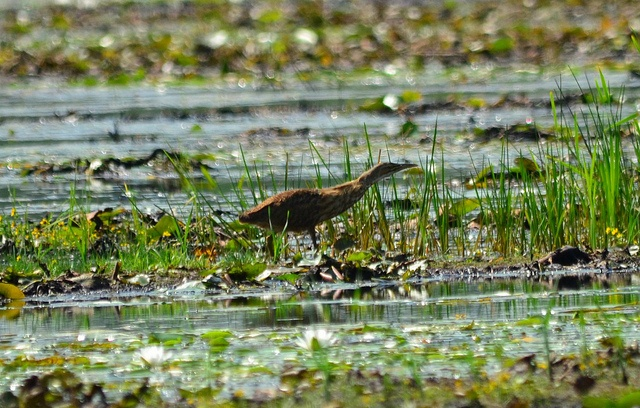
A bird is standing in a grassy swamp
A bird walking in the grass in a wet swampy area.
A bird amongst water and reeds on a sunny day
There is a bird that is standing in grass and water
A small bird standing in shallow water in a swamp.